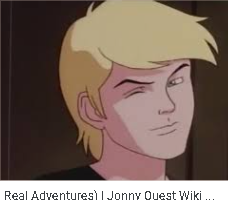
Portrait style: Cartoon Portrait